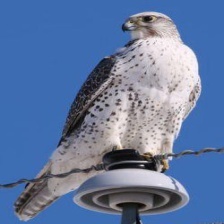
Species: GYRFALCON
Scientific name: FALCO RUSTICOLUS